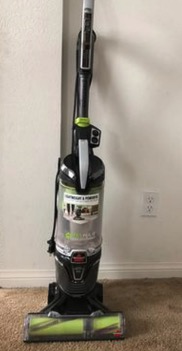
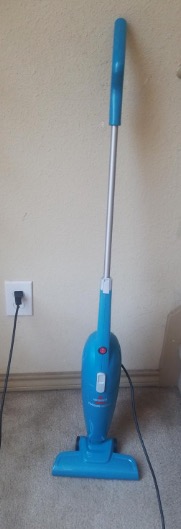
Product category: items_vacuum
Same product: no